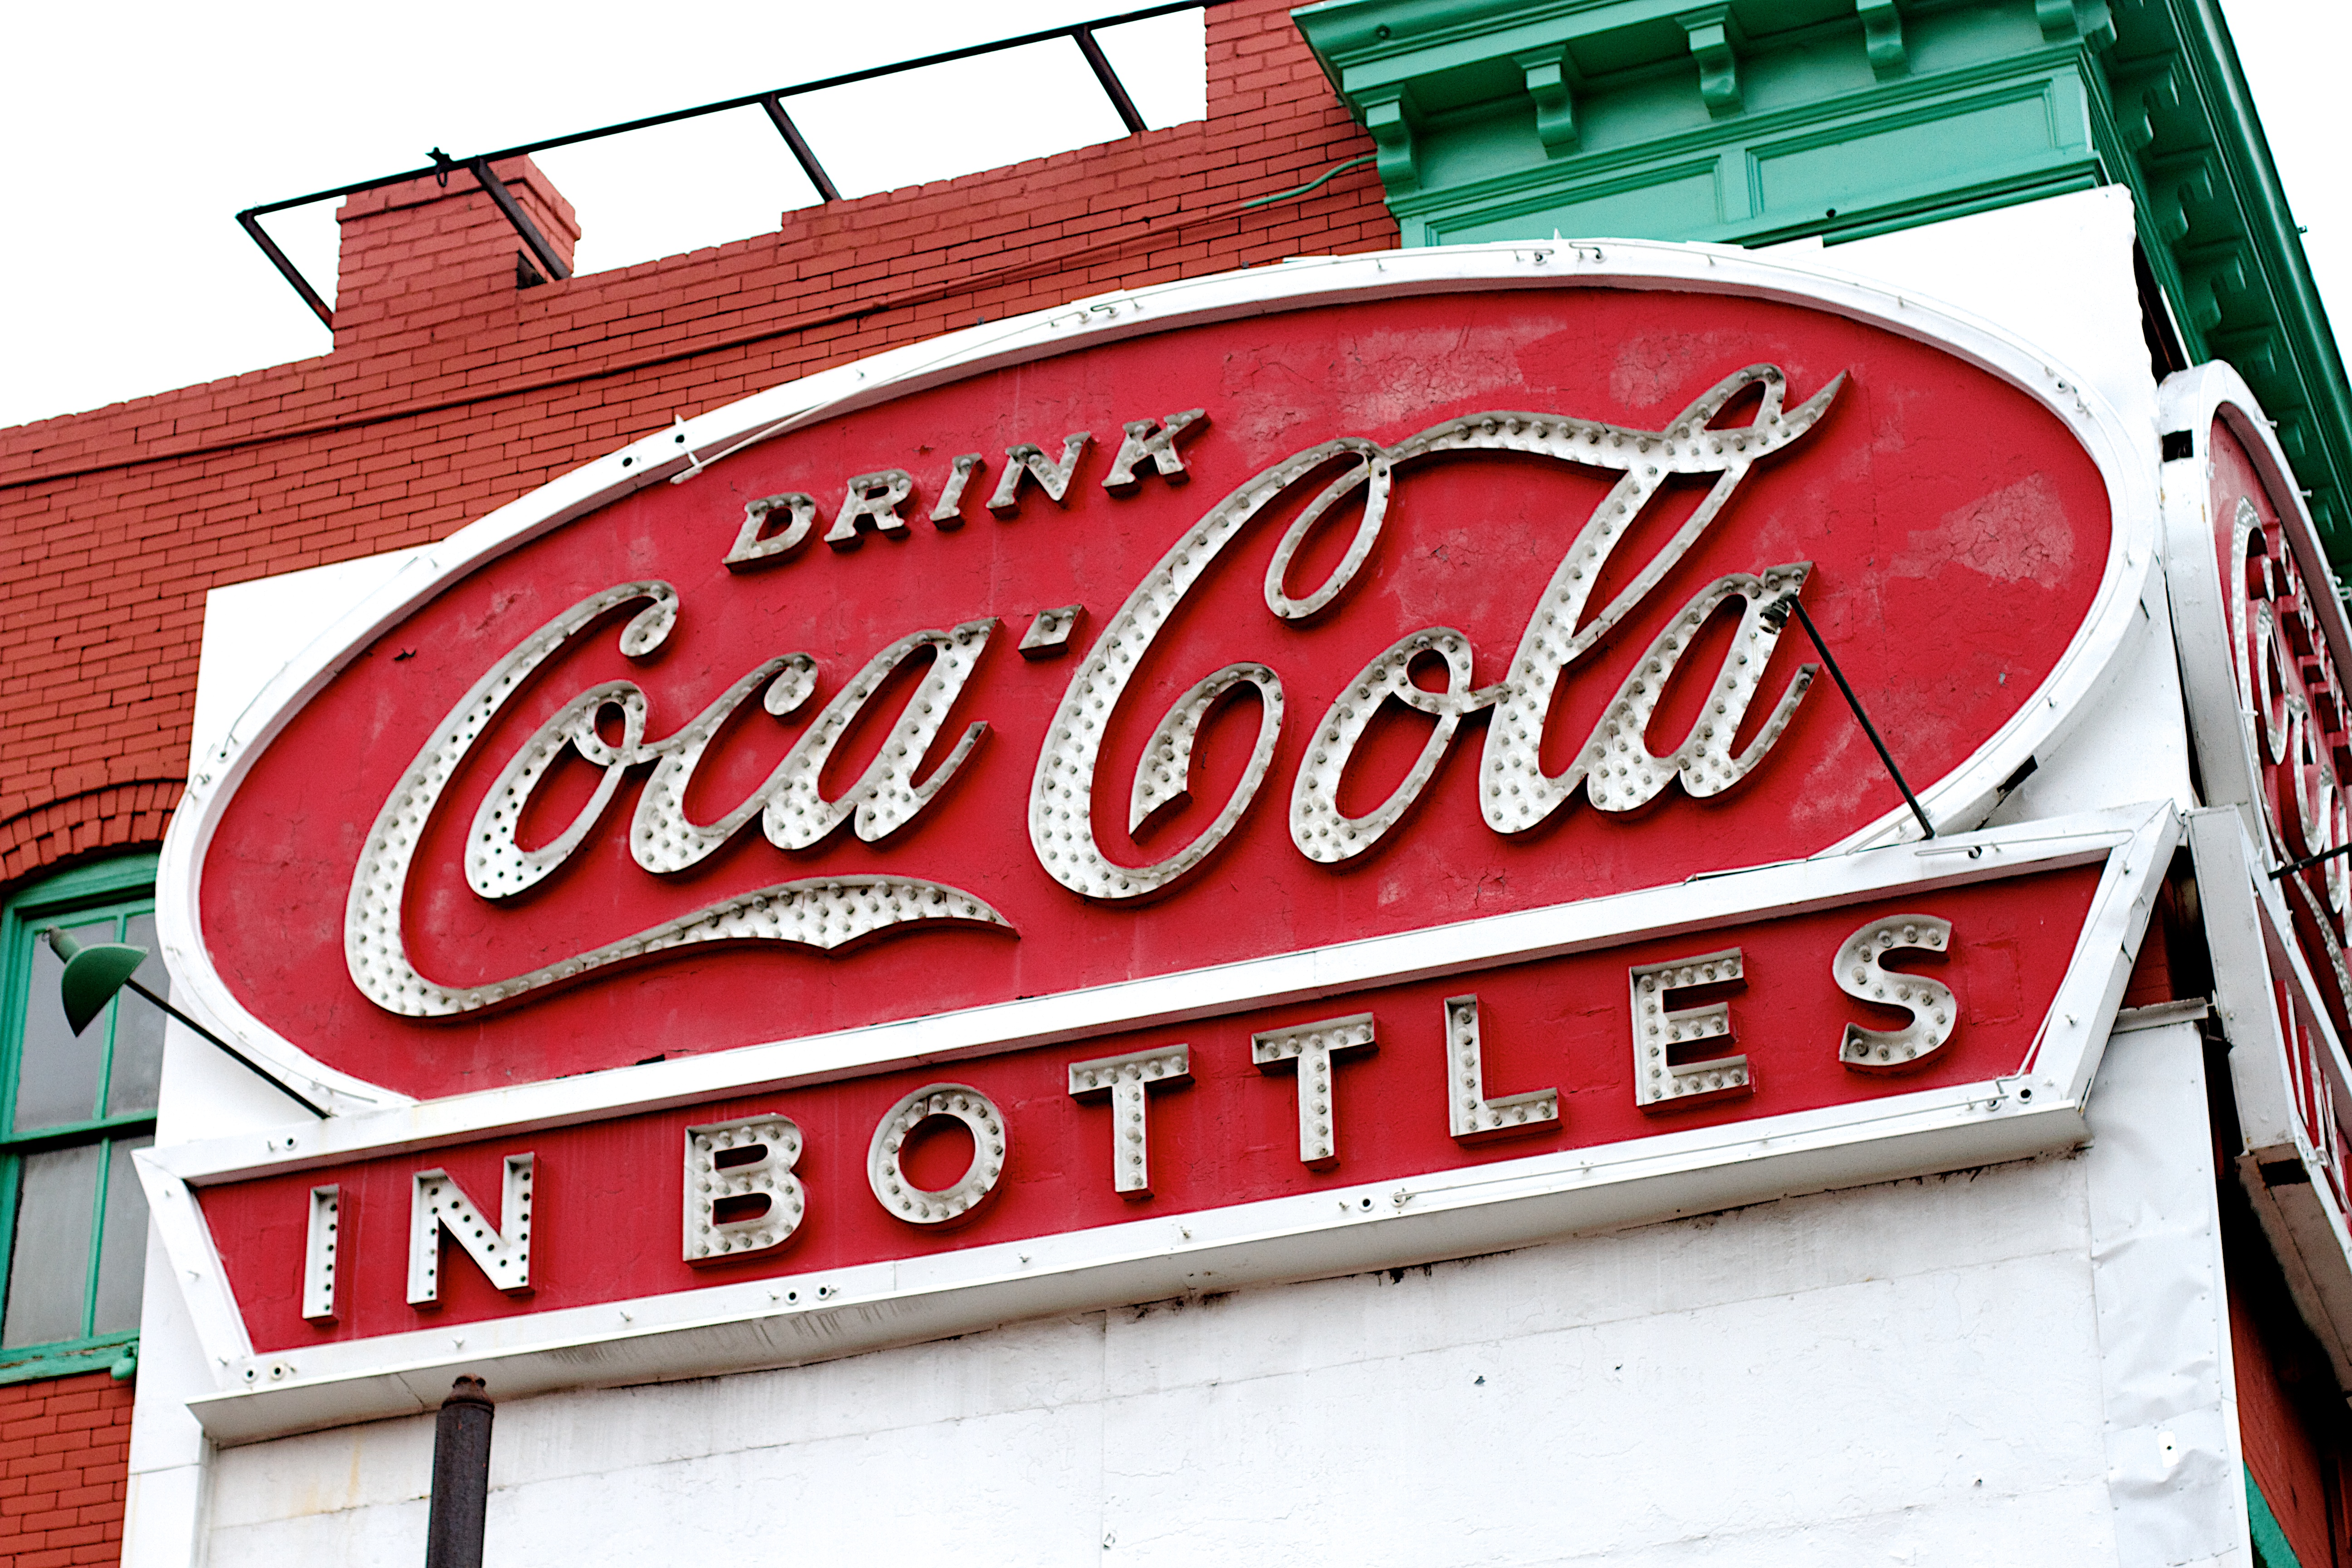
red, drink, coca cola, cola, soft drink, carbonated soft drinks